Sindhi Sammat

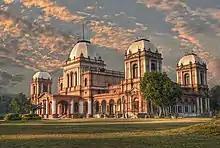

The Daudpotras were a prominent tribe in lower Sindh, closely related to the Kalhoras. The Daudpotras would migrate northwards, and be granted jagirs by the Nawab of Multan and Sheikh of Uch, laying the foundations for the Bahawalpur state.